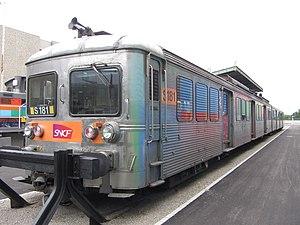
Z 6181 Mulhouse
On appelle livrée la décoration extérieure d'un matériel roulant ferroviaire. Au cours de son histoire, depuis 1938, la Société nationale des chemins de fer français a utilisé de nombreuses livrées liées aux modes et aux changements de matériels. Certaines sont des essais sans lendemain sur quelques machines, d'autres sont de véritables marqueurs de l'identité de l'entreprise, par exemple la livrée « béton ».
La Z 6100 est une ancienne rame automotrice électrique monocourant 25 kV assurant des missions de train de banlieue en Île-de-France pour la SNCF. Ces rames ont été livrées de 1965 à 1971 en trois sous-séries. Elles desservaient le réseau Transilien Paris-Nord. Caractérisée par une caisse en acier inoxydable, elle est surnommée « rame inox », « p'tit gris », « canette », « boîte de conserve », « guy-degrenne », « couscoussière » ou encore « le grille pain ».
La Cité du Train - Patrimoine SNCF, à Mulhouse, est le plus grand musée ferroviaire d'Europe.